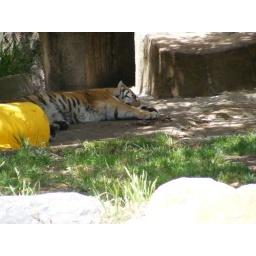
tiger near tree